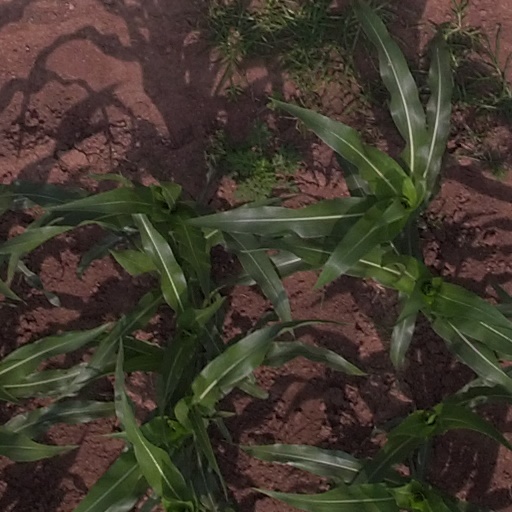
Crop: maize; corn